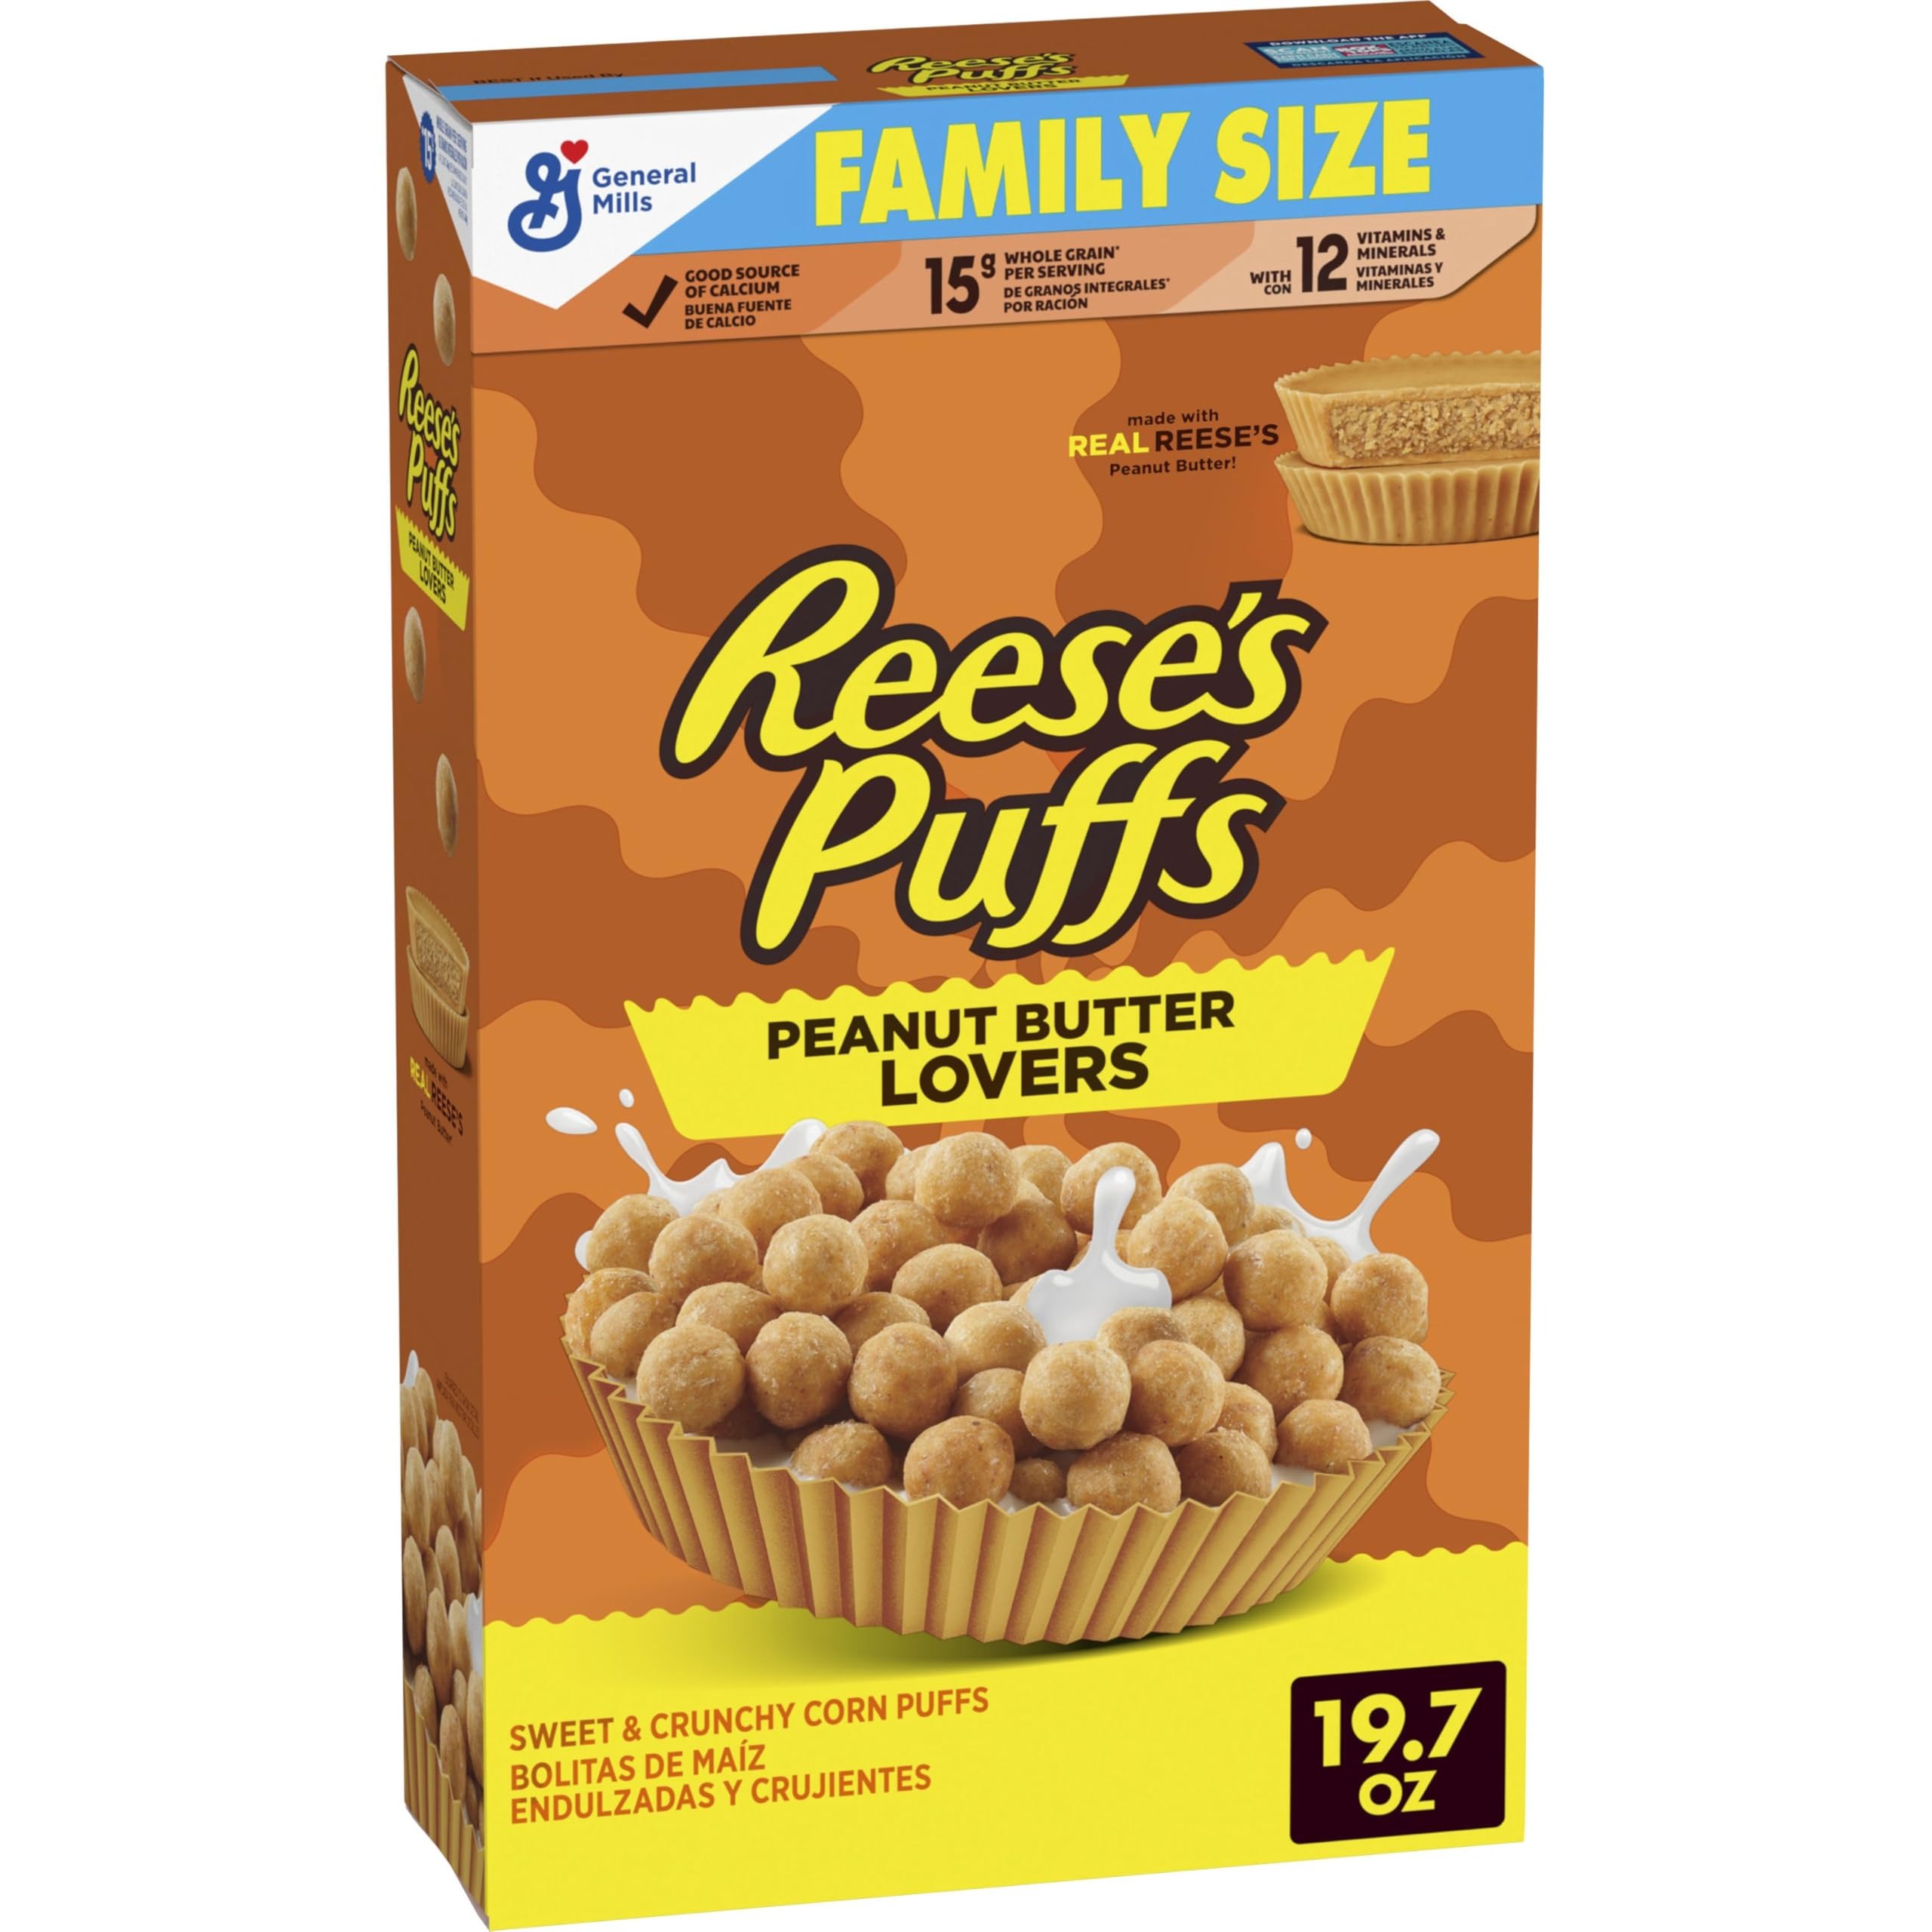
Item Name: REESE'S PUFFS Peanut Butter Lovers Breakfast Cereal, Made with Whole Grain and Real REESE'S Peanut Butter, Family Size, 19.7 oz
Bullet Point 1: PEANUT BUTTER CEREAL: Our most peanut buttery REESE'S PUFFS yet, made with real REESE'S Peanut Butter; A twist on the original REESE'S PUFFS, enjoy peanut butter flavor without the chocolate
Bullet Point 2: PEANUT BUTTER LOVERS: Ready to eat sweet and crunchy corn puffs made with real REESE'S Peanut Butter; This cereal for kids and adults is an ideal pantry staple
Bullet Point 3: WHOLE GRAIN: Each serving of this kids breakfast cereal provides 15g whole grain (at least 48g recommended daily), and has a good source of calcium, with 12 vitamins and minerals
Bullet Point 4: EASY SNACKS: Pack some kids cereal in a school snacks bag or lunch box for a sweet treat; Sprinkle over ice cream or toss some in your favorite peanut butter cereal bars or trail mix recipes
Bullet Point 5: CONTAINS: One cardboard box of crunchy REESE'S PUFFS Peanut Butter Lovers Breakfast Cereal, Family Size, 19.7 oz; Perfect for instant snacking, or a part of breakfast and meals
Value: 19.7
Unit: Ounce

Price: 5.29